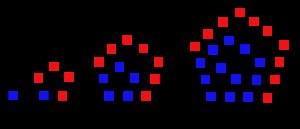
En mathématiques, un nombre pentagonal est un nombre figuré qui peut être représenté par un pentagone. Pour tout entier n ≥ 1, d'après les formules générales pour les nombres polygonaux, le n-ième nombre pentagonal est donc la somme des n premiers termes de la suite arithmétique de premier terme 1 et de raison 3 :